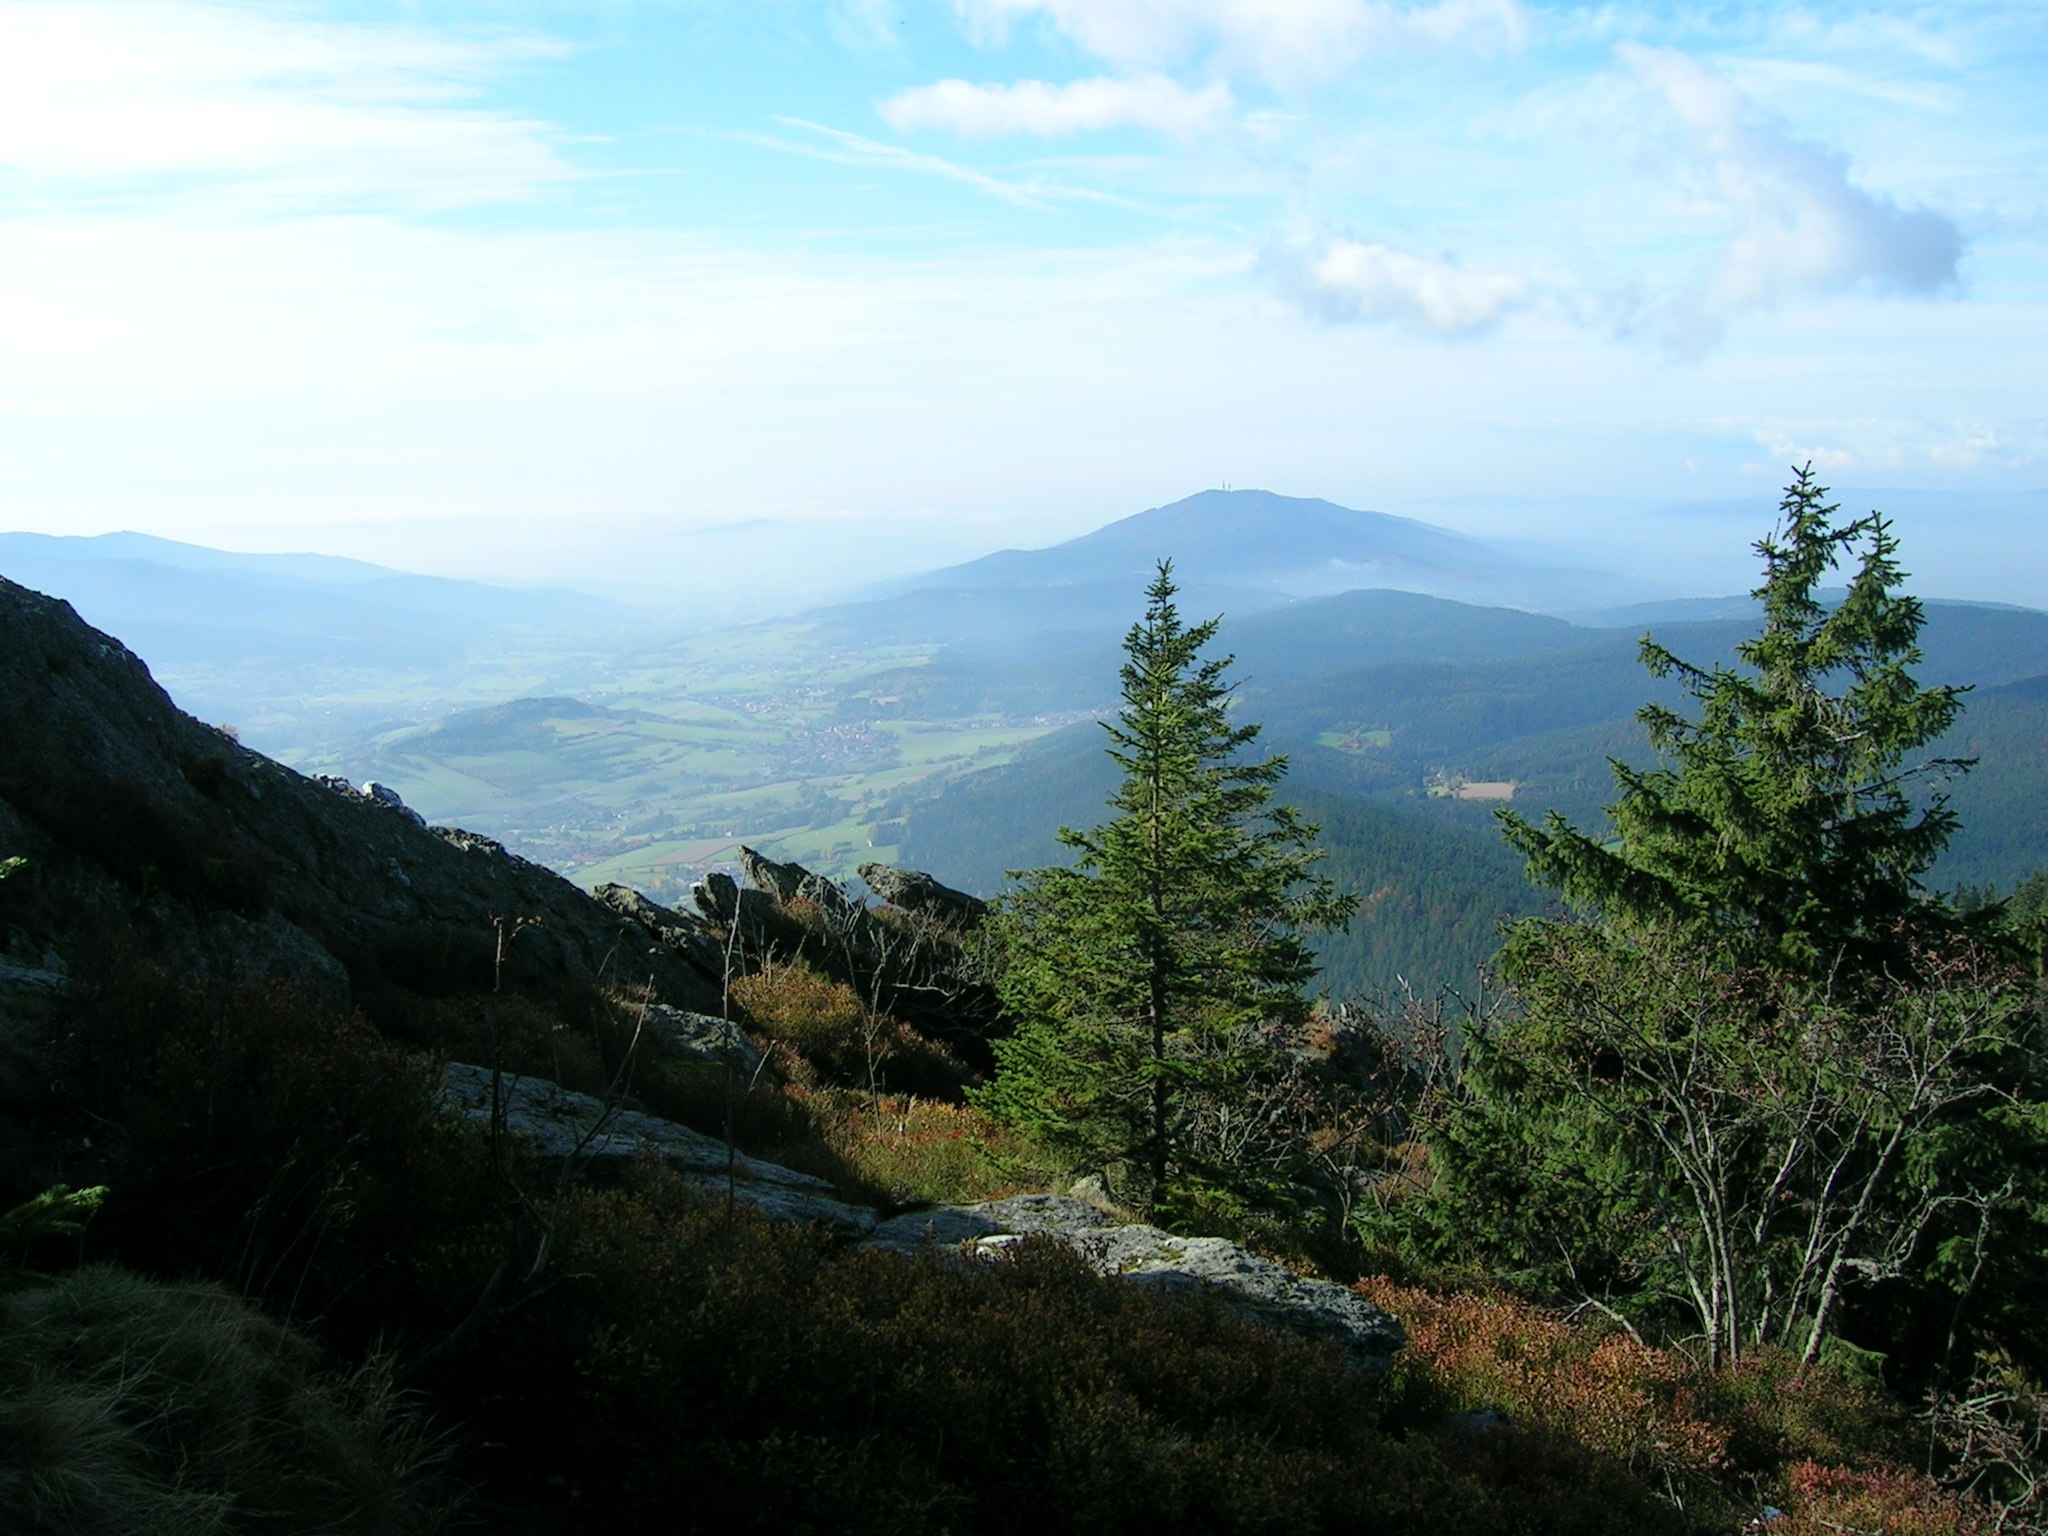
landscape, tree, nature, forest, wilderness, walking, mountain, cloud, hiking, trail, hill, lake, adventure, valley, mountain range, holiday, highland, ridge, summit, mountains, alps, outlook, plateau, wide, fell, distant view, landform, mountain pass, geographical feature, mountainous landforms, osser